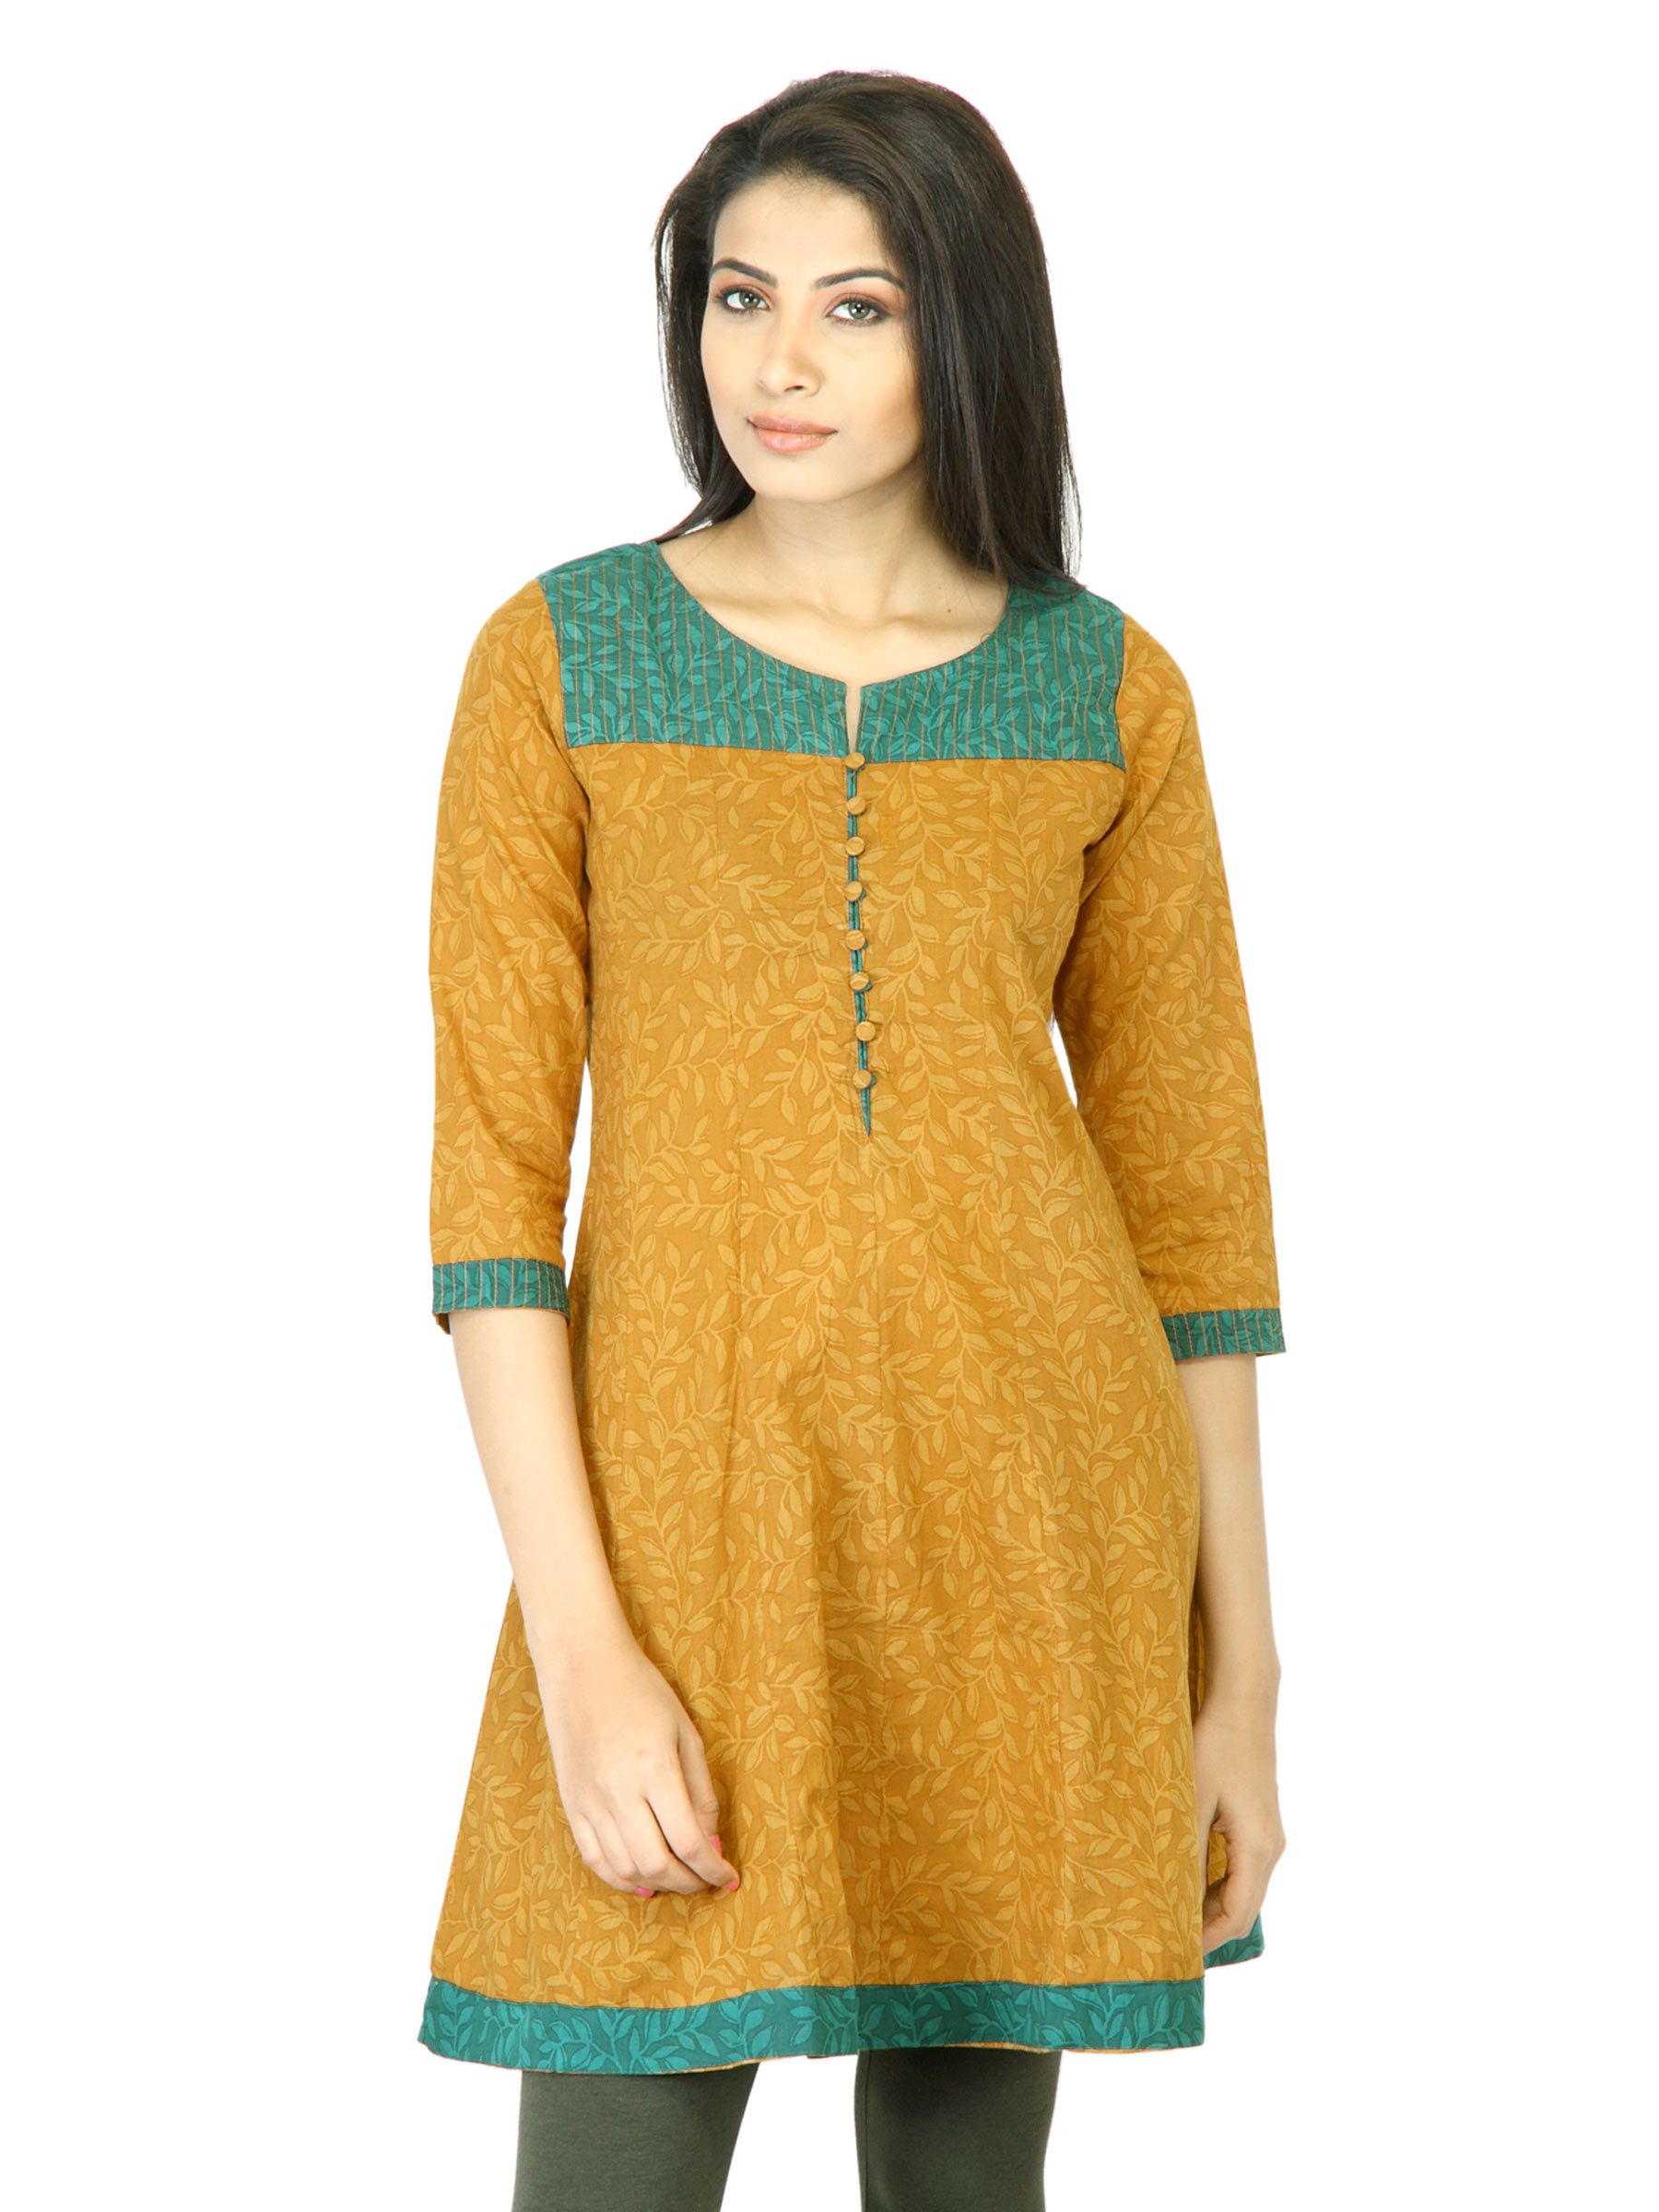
Mother Earth Women Mustard Printed Kurta
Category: Apparel / Topwear / Kurtas
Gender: Women
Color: Mustard
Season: Fall 2011
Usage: Ethnic